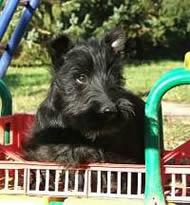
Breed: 206-n000037-Scotch_terrier